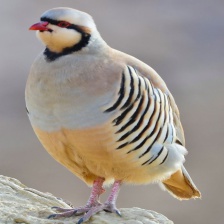
Species: CHUKAR PARTRIDGE
Scientific name: ALECTORIS CHUKAR
ImageNet parent category: partridge